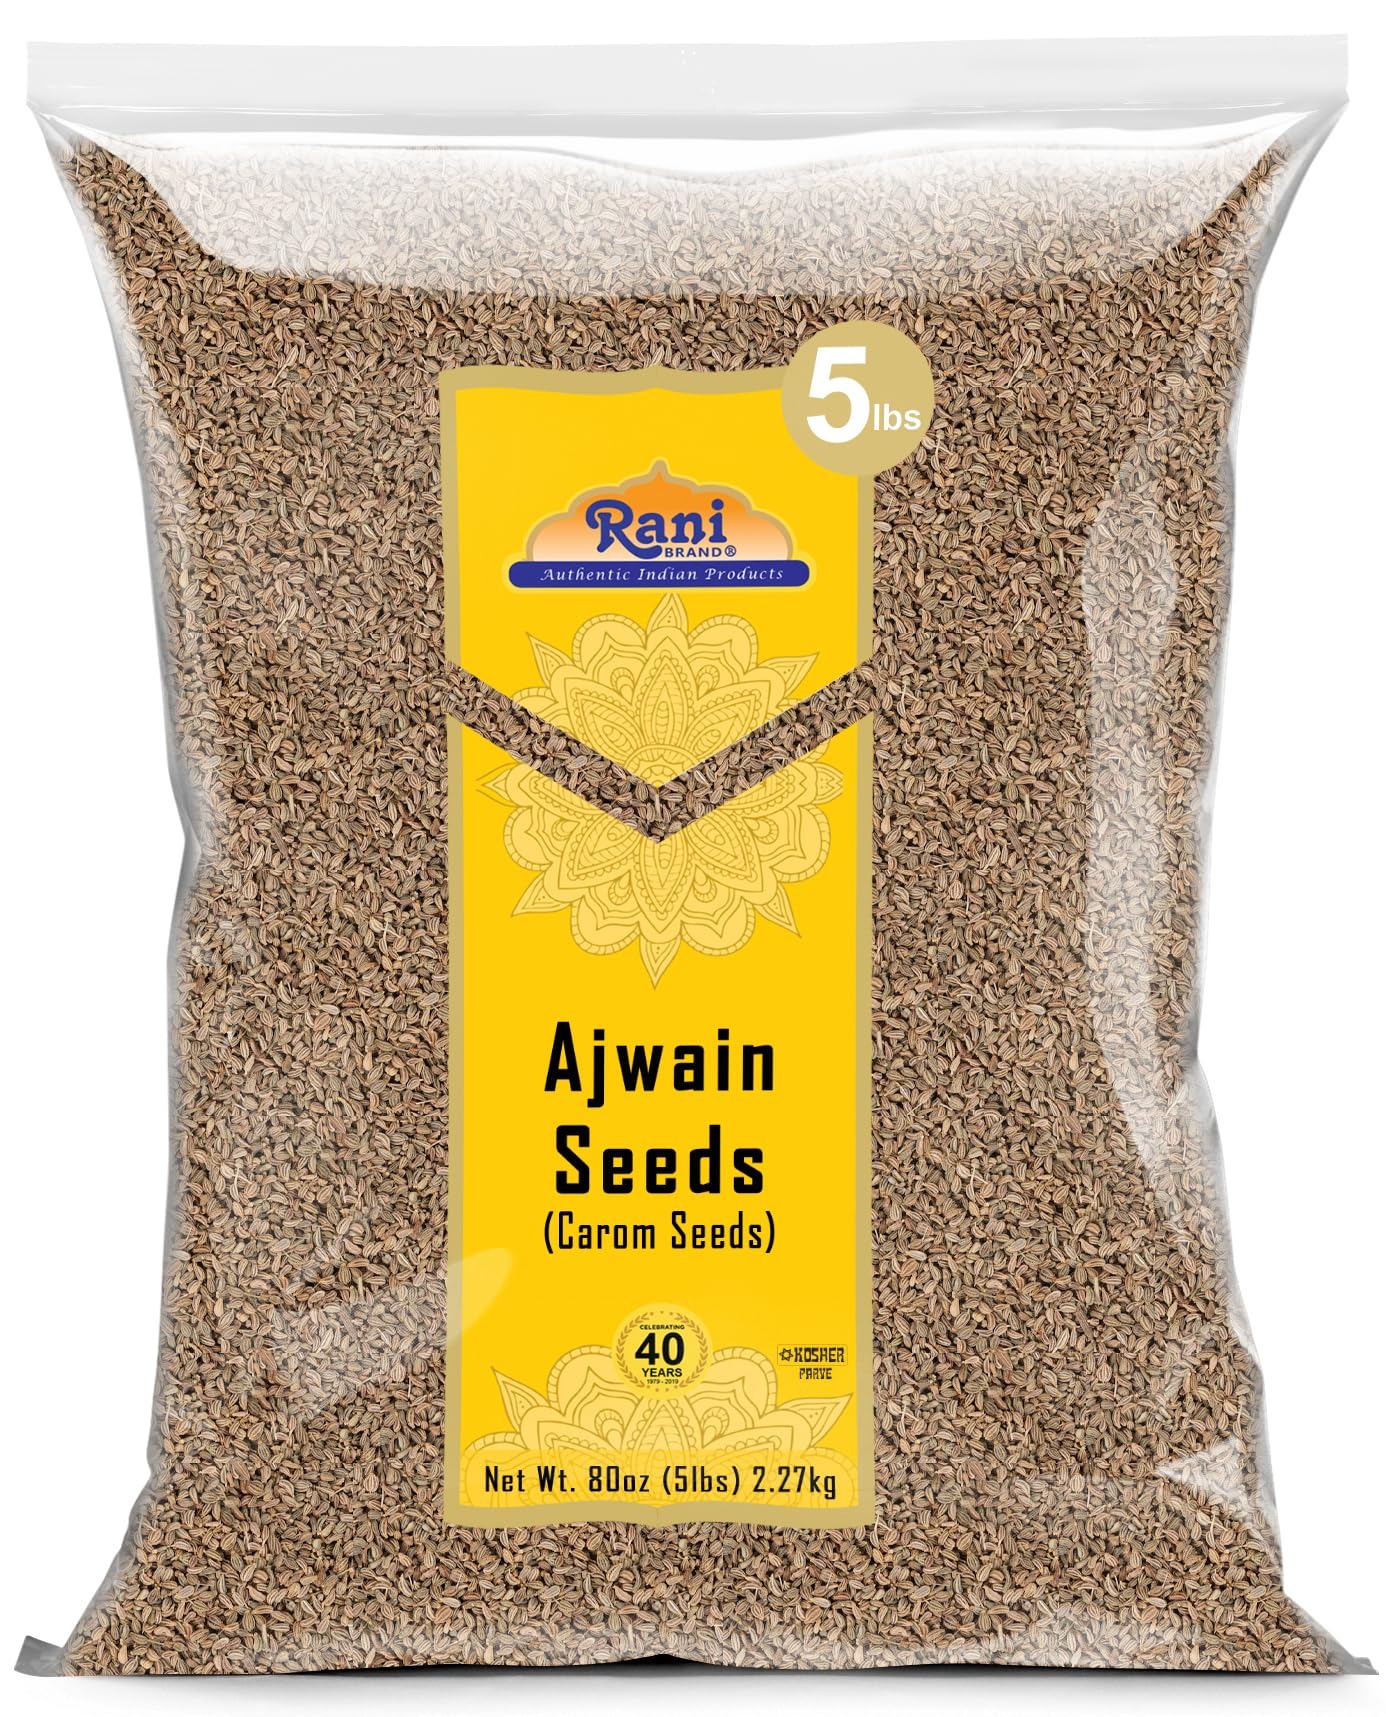
Item Name: Rani Ajwain Seeds (Carom Bishops Weed) Spice Whole 80oz (5lbs) 2.27kg Bulk ~ All Natural | Vegan | Gluten Friendly | NON-GMO | Kosher | Indian Origin
Bullet Point 1: You'll LOVE our Ajwain (Carom Bishops Weed) Seeds by Rani Brand--Here's Why:
Bullet Point 2: ❤️Now KOSHER! 100% Natural, Non-GMO, No Preservatives, Vegan, Gluten Friendly, PREMIUM Gourmet Food Grade Spice.
Bullet Point 3: ❤️Packed in a no barrier Plastic Bag, let us tell you how important that is when using this, potent of all Indian Spices!
Bullet Point 4: ❤️Rani is a USA based company selling spices for over 40 years, buy with confidence!
Bullet Point 5: ❤️Net Wt. 80oz (5lbs) 2.27kg, Authentic Indian Product, Product of India Alternative Name (Indian) Ajwain Seeds
Product Description: Ajwain is native to Southern India and is closely related to cumin and caraway, though all three spices differ in taste. The spice is widely used in Indian breads, pickles an soups. It has a hot, bitter taste, strong at times, though not dominating.
Value: 80.0
Unit: Ounce

Price: 39.49